Greece in the Eurovision Song Contest 2019

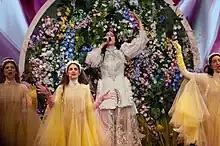
Katerine Duska during a rehearsal before the final

Shortly after the first semi-final, a winners' press conference was held for the ten qualifying countries. As part of this press conference, the qualifying artists took part in a draw to determine in which half of the final they would subsequently participate. This draw was done in the order the countries were announced during the semi-final. Greece was drawn to compete in the second half. Following this draw, the shows' producers decided upon the running order of the final, as they had done for the semi-finals. Greece was subsequently placed to perform in position 13, following the entry from the Netherlands and before the entry from Israel. Duska once again took part in dress rehearsals on 17 and 18 May before the final, including the jury final where the professional juries cast their final votes before the live show. At the 18 May final, Greece placed 21st, scoring 74 points: 24 points from the televoting and 50 points from the juries. Following the contest, ERT reported high viewership of the final, with a 50.2 percent share of television viewers on a combination of their ERT2 and ERT HD broadcasts and 4,125,544 viewers watching for at least one minute.